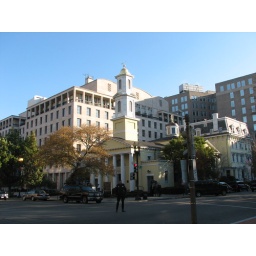
Church frequently visited by Bush in front of white house